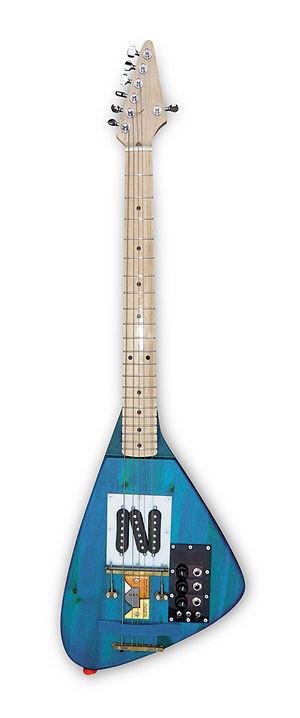
La Springtime est un instrument de musique fabriqué par Yuri Landman. Il fut créé pour Laura-Mary Carter du groupe Blood Red Shoes.